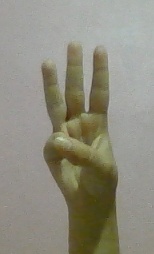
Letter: thaa